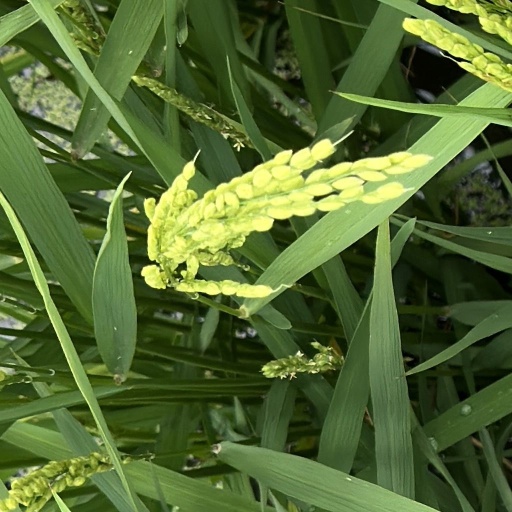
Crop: rice